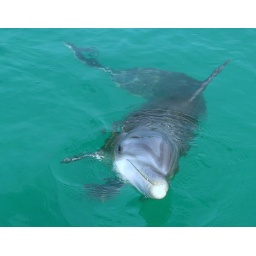
The boys named him Spinner. He would spin under water waiting for them to catch a fish.